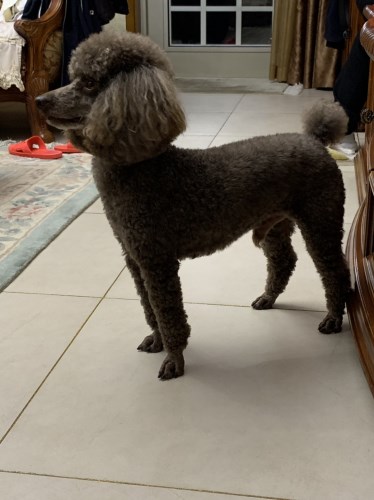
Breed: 2925-n000114-toy_poodle